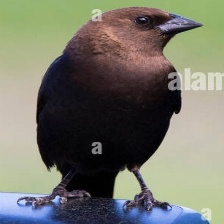
Species: BROWN HEADED COWBIRD
Scientific name: MOLOTHRUS ATER